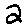
Label: 2